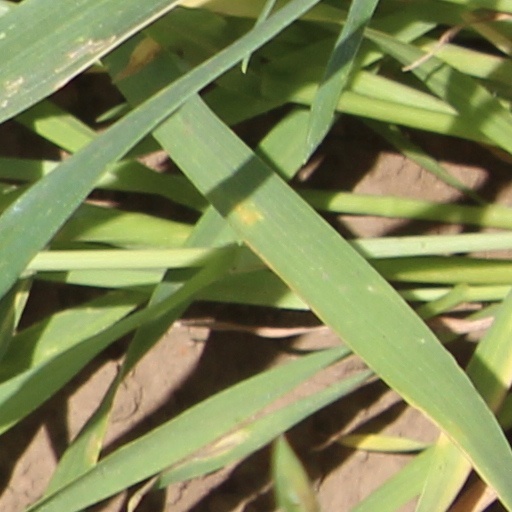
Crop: wheat